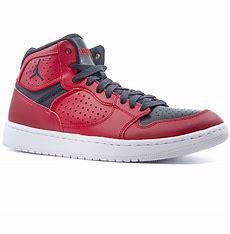
Brand: Jordan
Model: Access